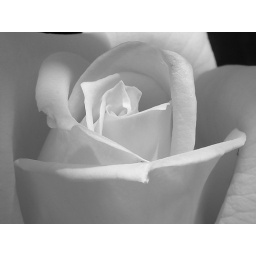
Rose in black and white